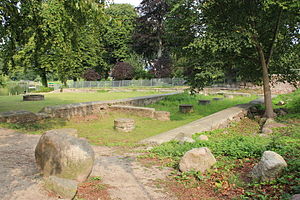
Maribo Kloster
Ruinerne af Maribo Kloster.
Ruinerne af Maribo Kloster, Lolland.
Maribo Kloster var det første birgittinerkloster i Danmark, og det blev grundlagt i 1416 i Maribo på Midtlolland. Det blev et af de vigtigste klostre i Danmark i løbet af senmiddelalderen. Efter reformationen blev det omdannet til jomfrukloster. I dag er klostret i ruiner, men klosterkirken, Maribo Domkirke, er stadig i brug.